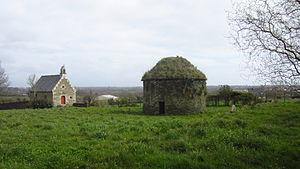
Manoir de Kerscao, Locmaria-Plouzané